USS Topeka (CL-67)

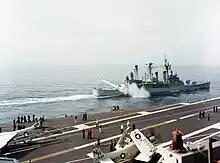
"Topeka" firing a "Terrier"-missile in 1961

On 26 March 1960, "Topeka" was recommissioned, Captain Frank L. Pinny, Jr., in command. In July, she made the passage from New York to the west coast. From August to October, the refurbished cruiser conducted shakedown training in the southern California operating area and then reported for duty at her home port, Long Beach. During the ensuing three years, "Topeka" alternated two peacetime deployments to the western Pacific with repair periods and local operations on the west coast. Her two tours in the Orient were characterized by visits to such places as Hong Kong, the Philippines, Okinawa, and a number of ports in Japan as well as exercises with other ships of the 7th Fleet and of Allied navies. When not deployed to the Far East, she conducted training operations, upkeep, and repairs.